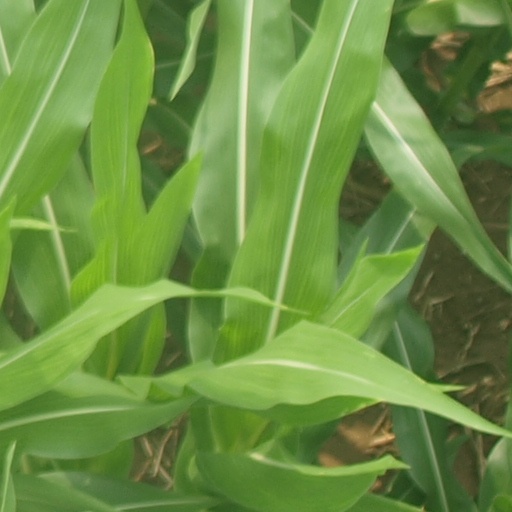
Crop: maize; corn